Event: Nepal Earthquake
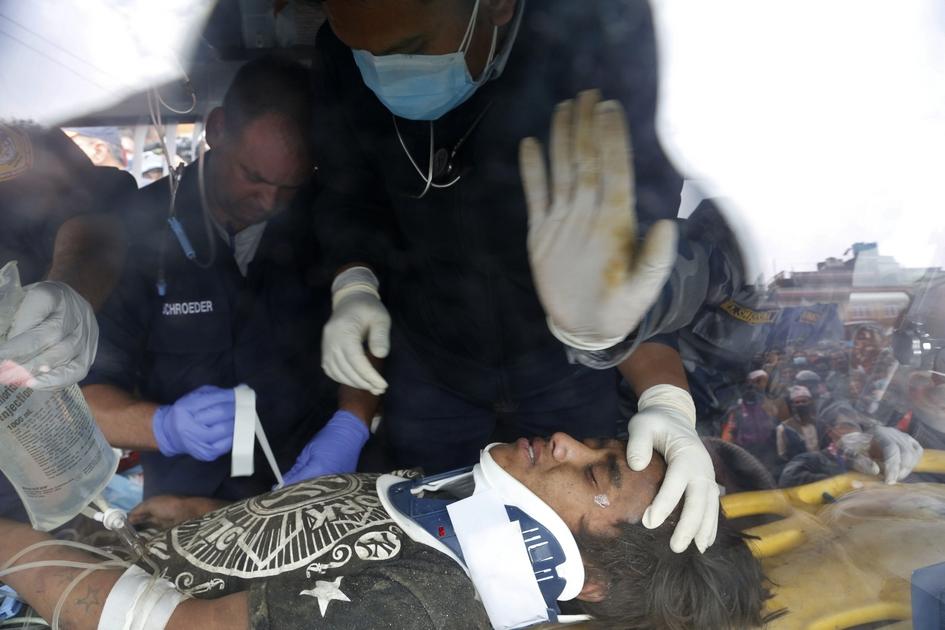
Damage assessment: no_damage